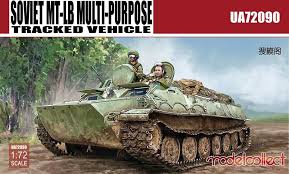
Label: MT_LB